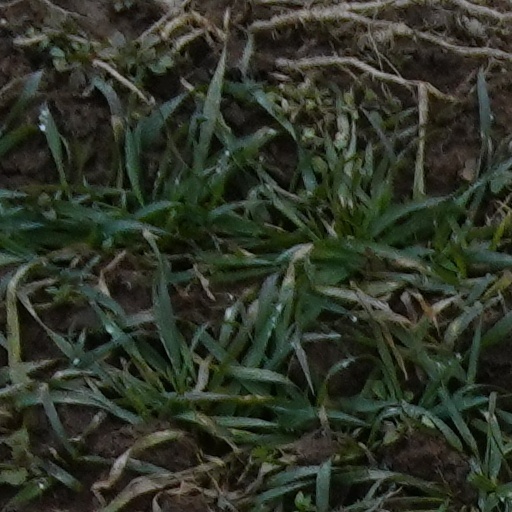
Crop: wheat